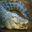
Label: crocodile